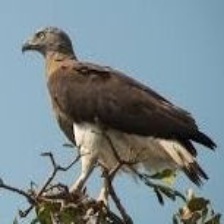
Species: GREY HEADED FISH EAGLE
Scientific name: ICHTHYOPHAGA ICHTHYAETUS